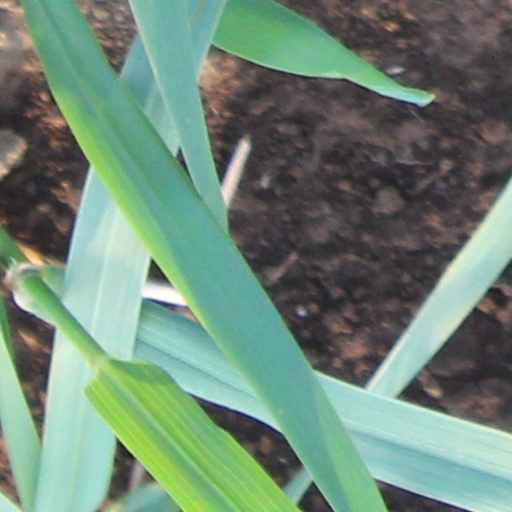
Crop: wheat